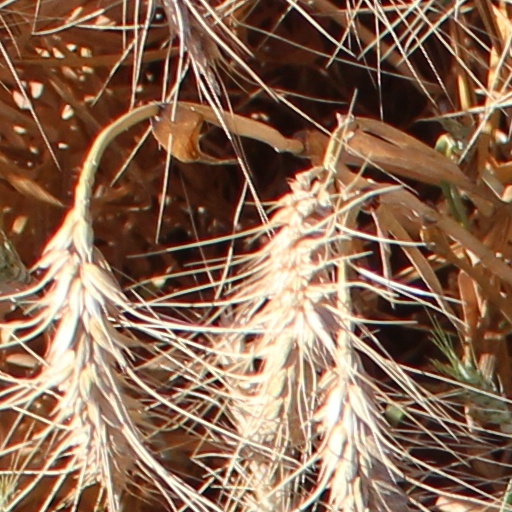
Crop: wheat